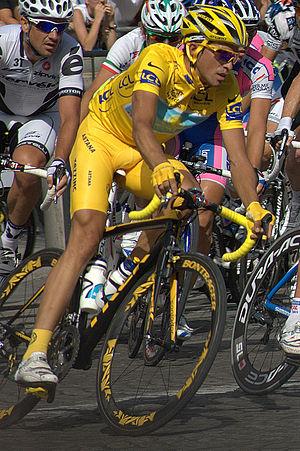
Le Tour de France 2009 est la 96ᵉ édition du Tour de France cycliste. Il s'est déroulé du 4 au 26 juillet 2009. La course d'une distance totale de 3 459 kilomètres, fait partie du calendrier mondial de l'UCI 2009.